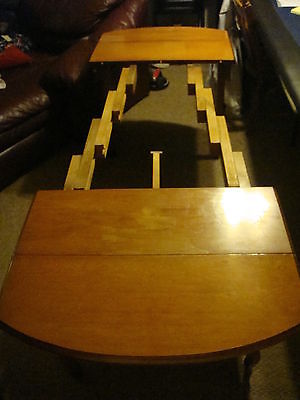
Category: table